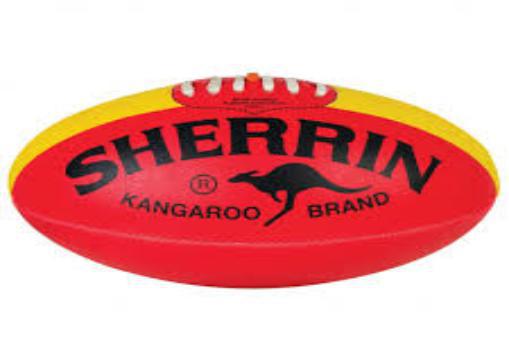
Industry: Sports